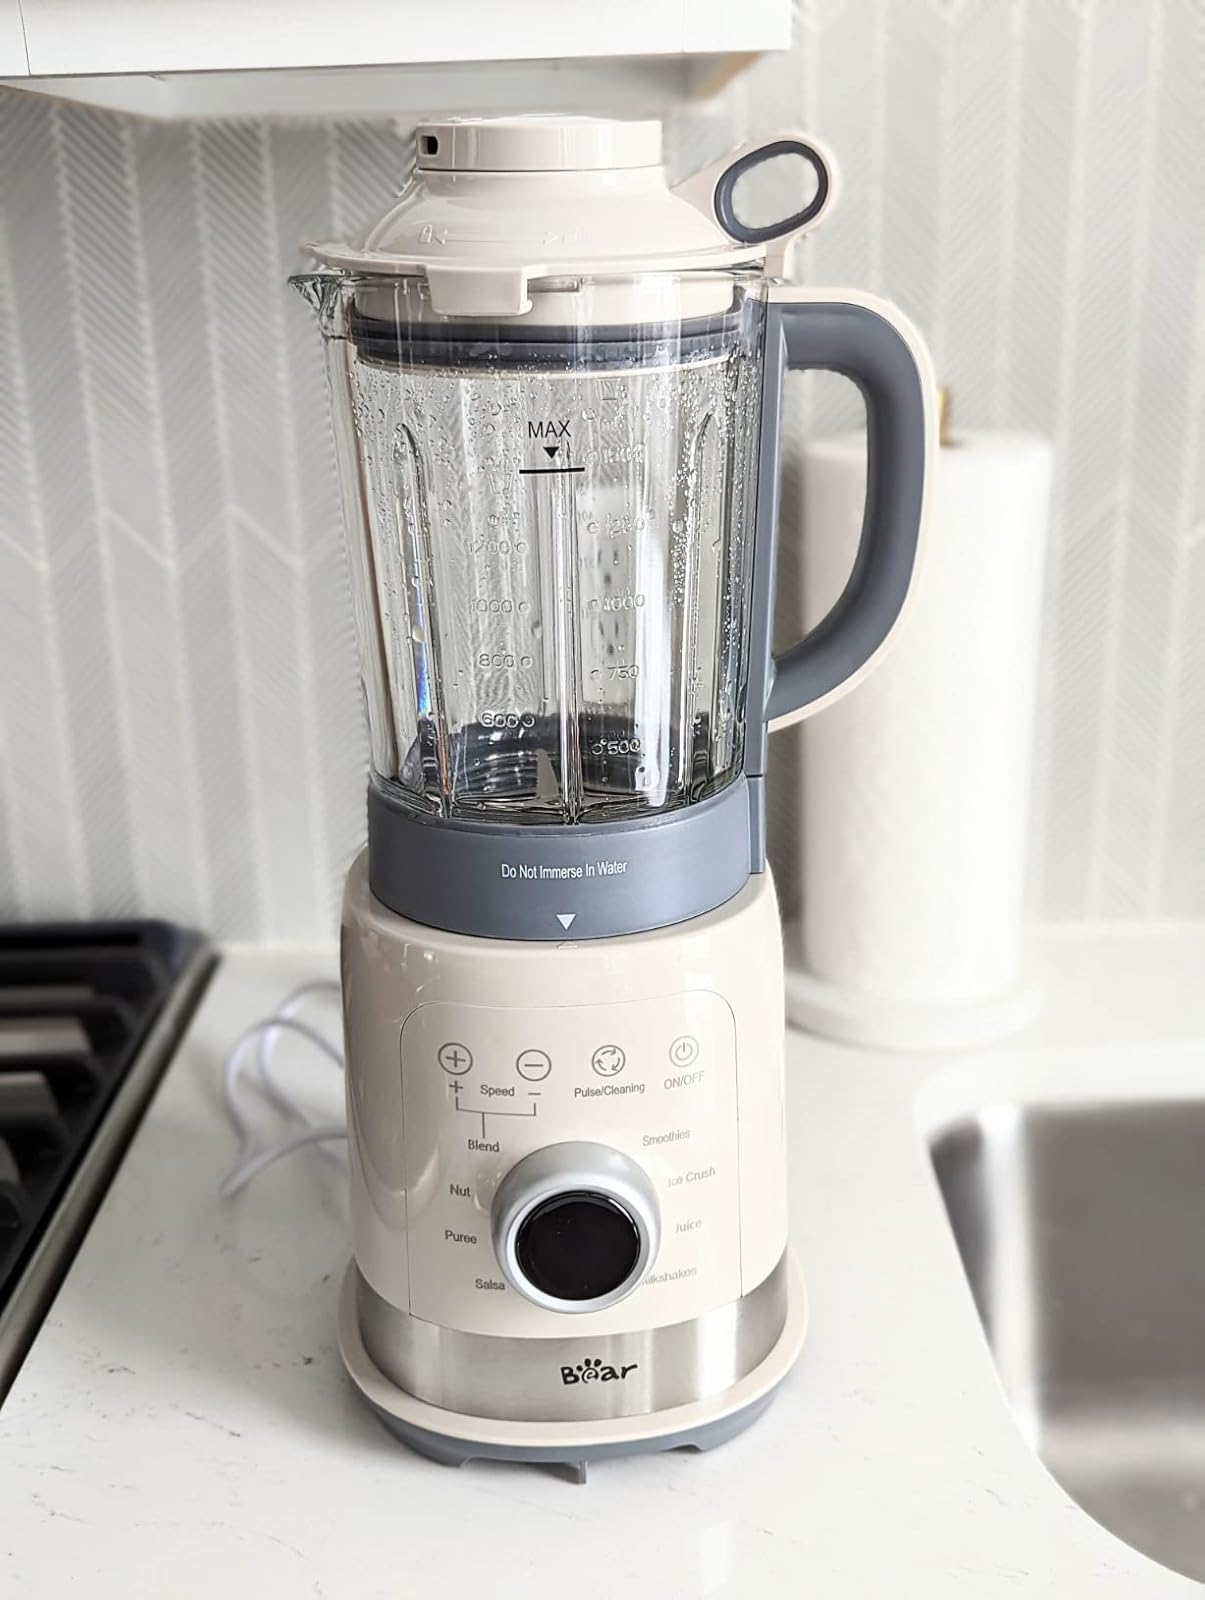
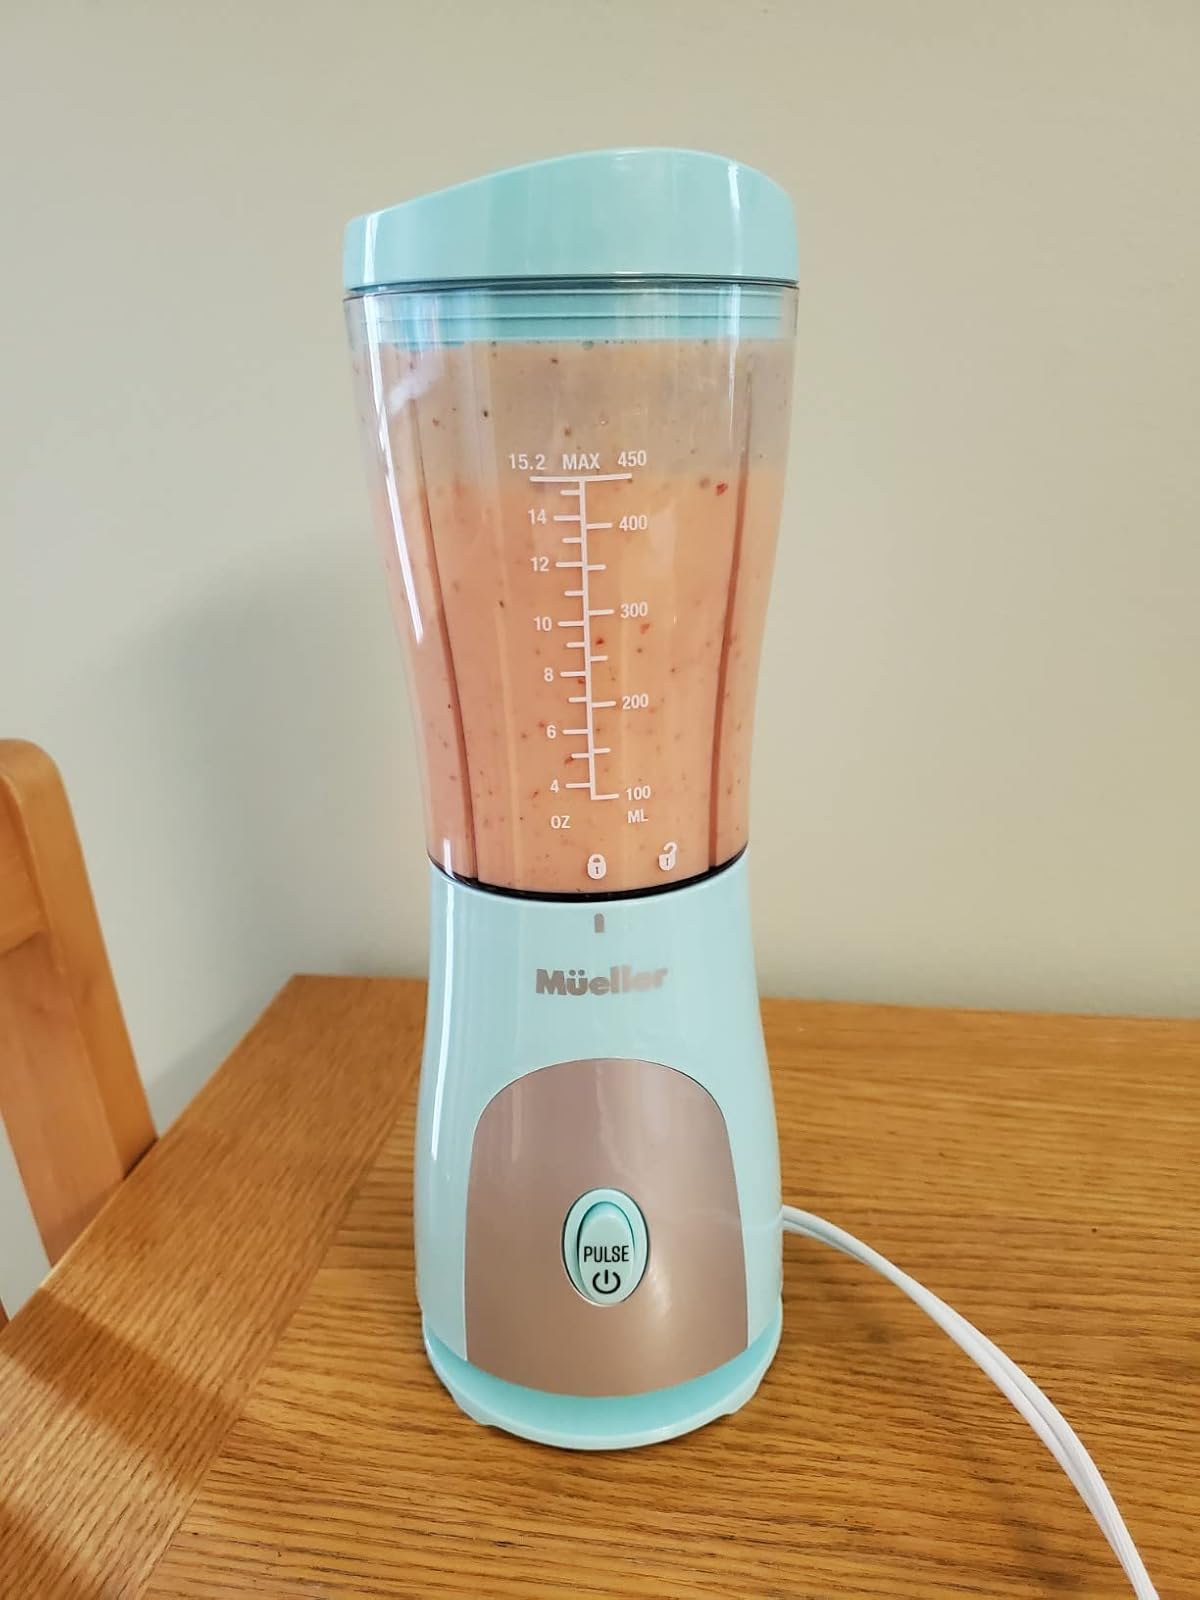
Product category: items_blender
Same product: no